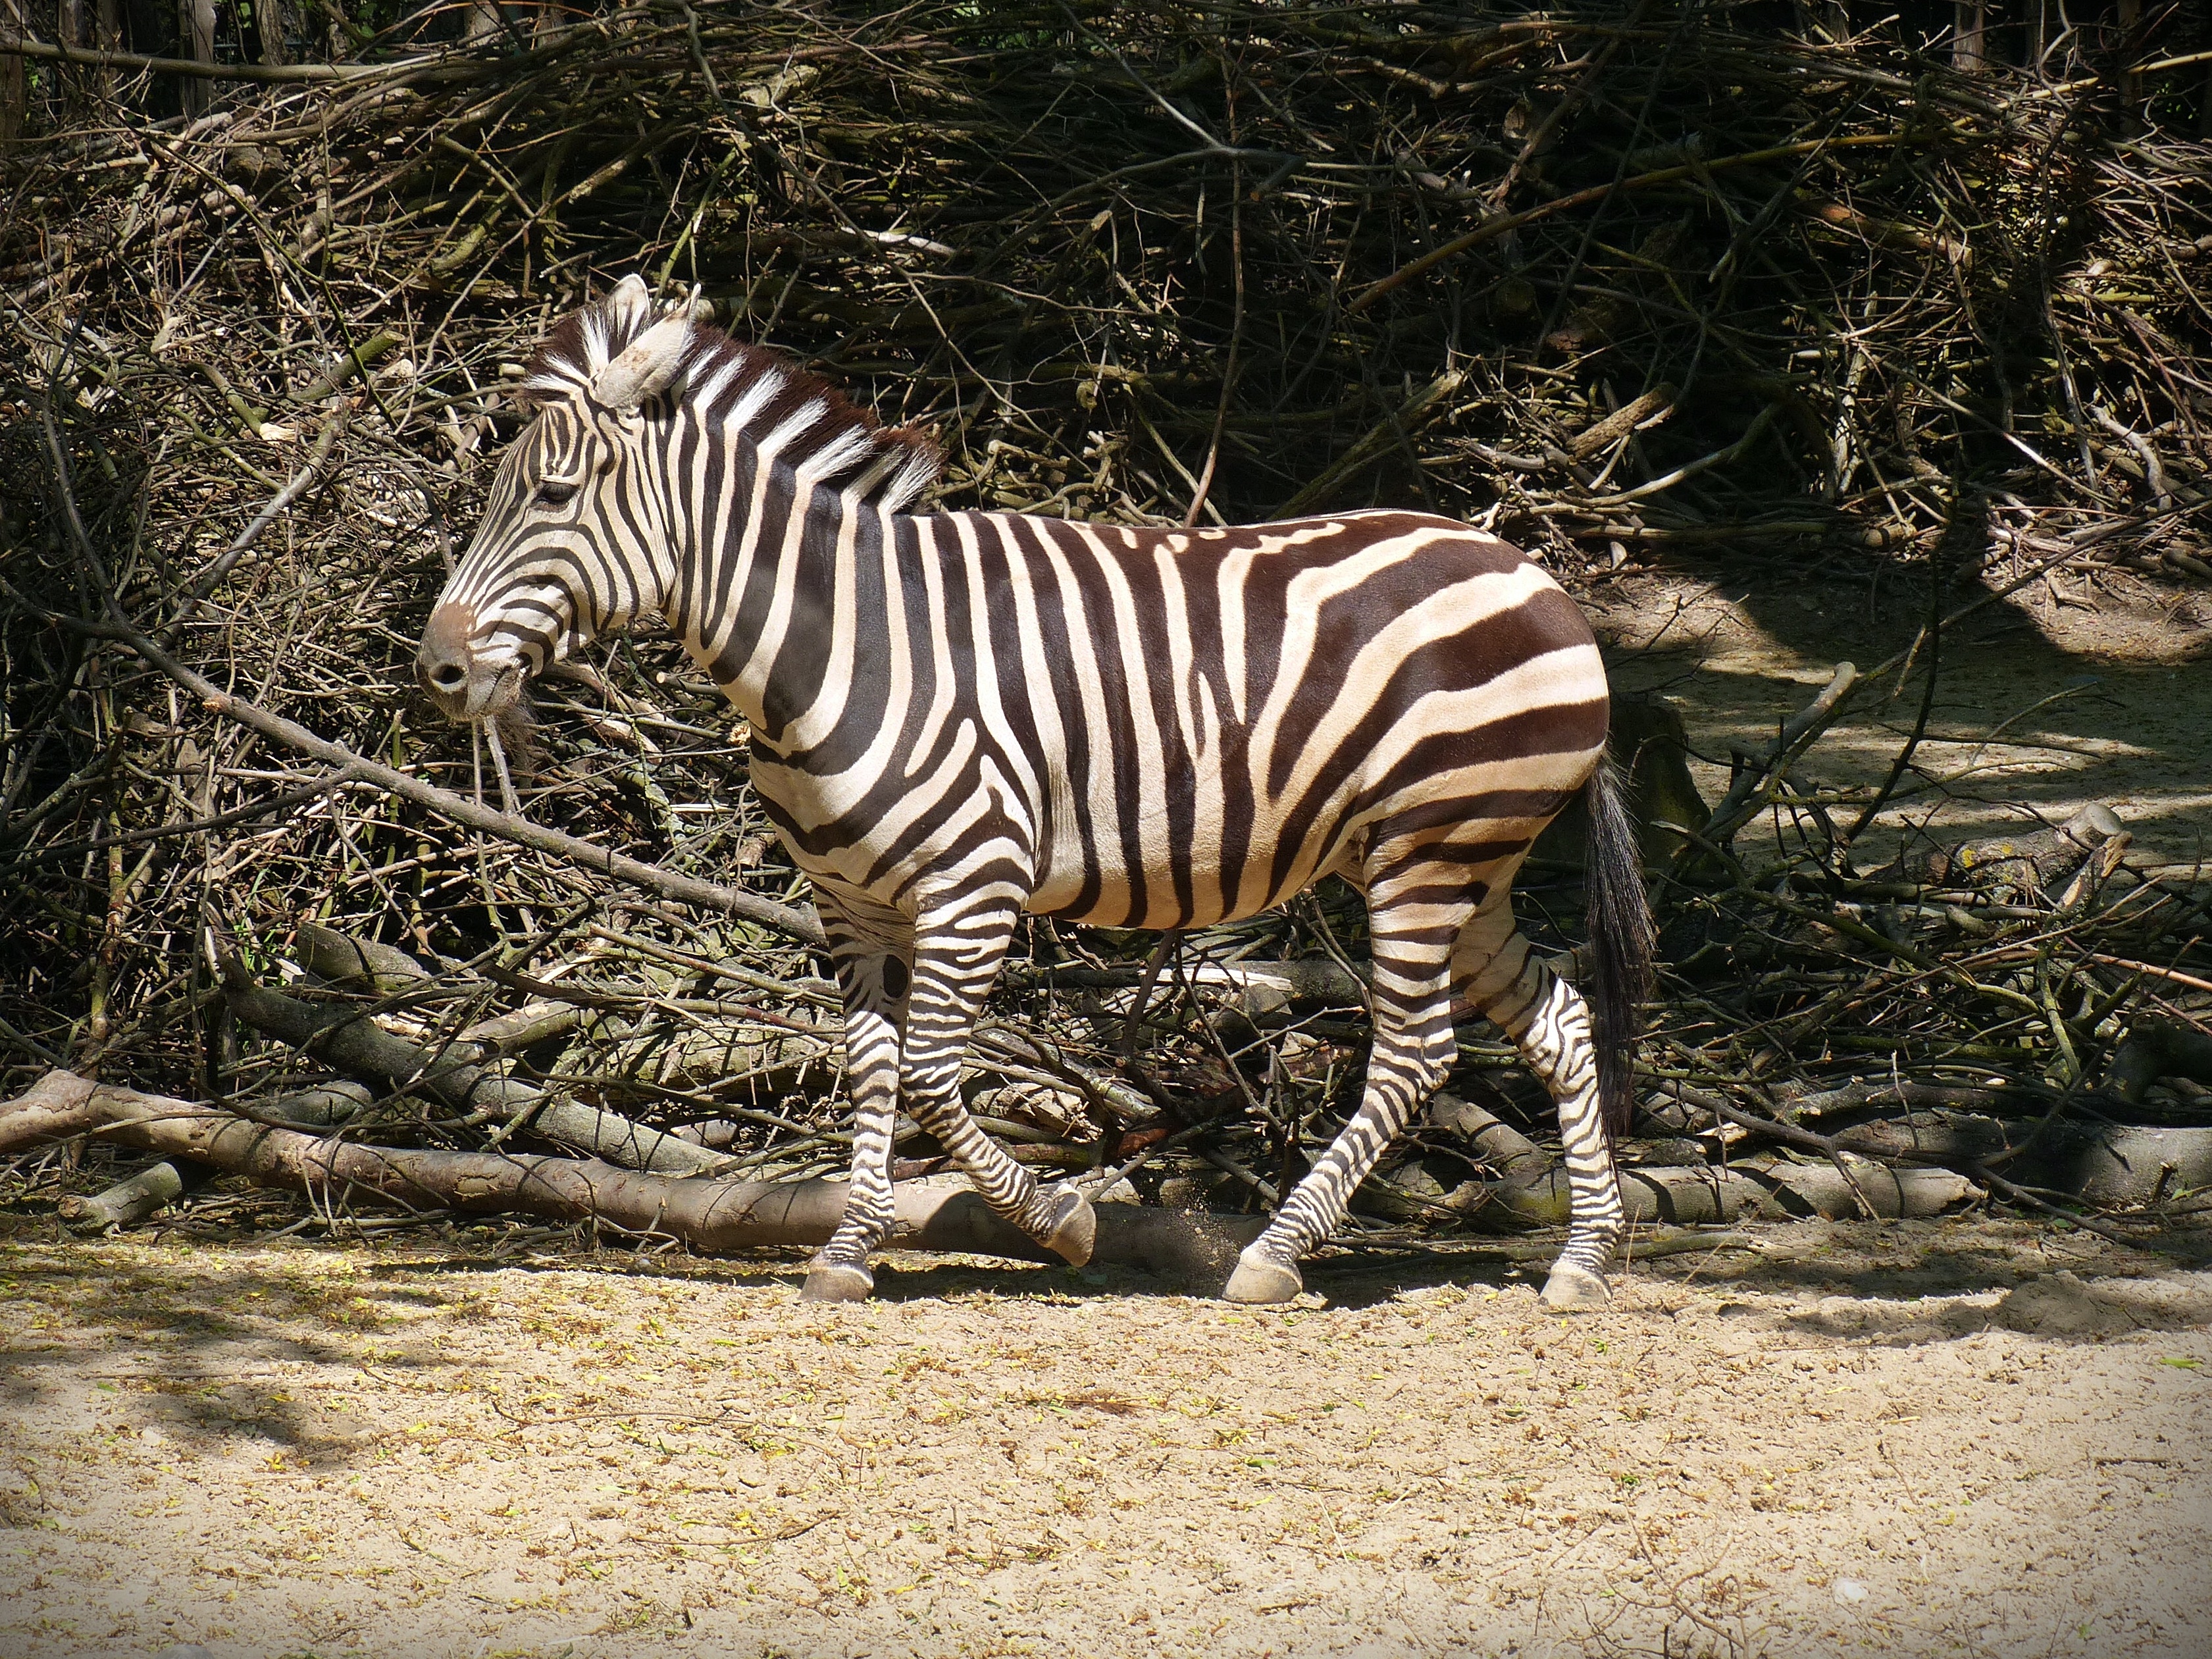
wildlife, zoo, mammal, fauna, black white, zebra, striped, wild horse, safari, horse like mammal